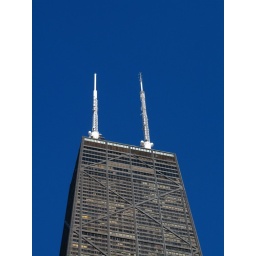
Big John in a deep blue sky